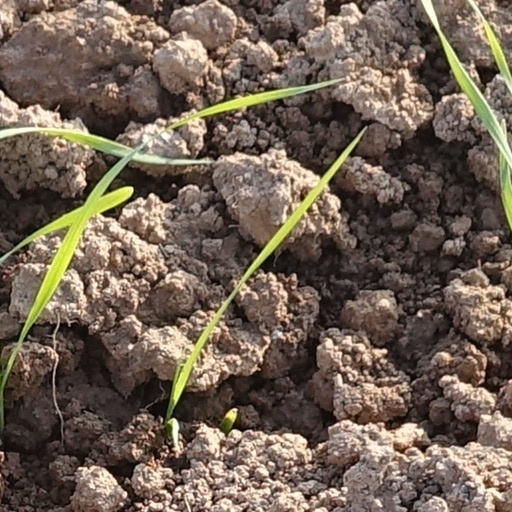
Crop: wheat